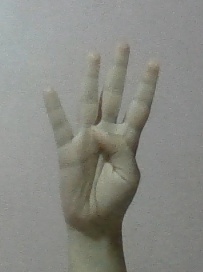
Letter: kaaf